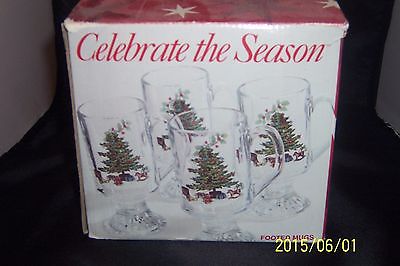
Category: mug